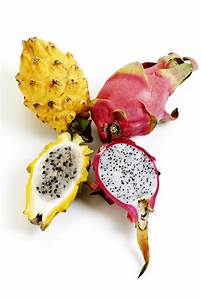
Label: Dragonfruit